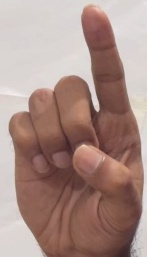
ASL sign: D